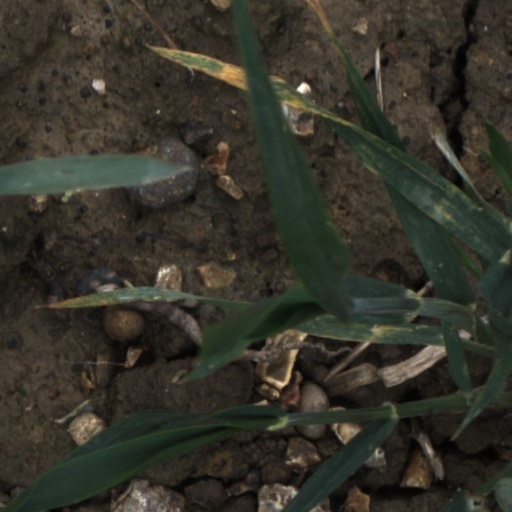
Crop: wheat